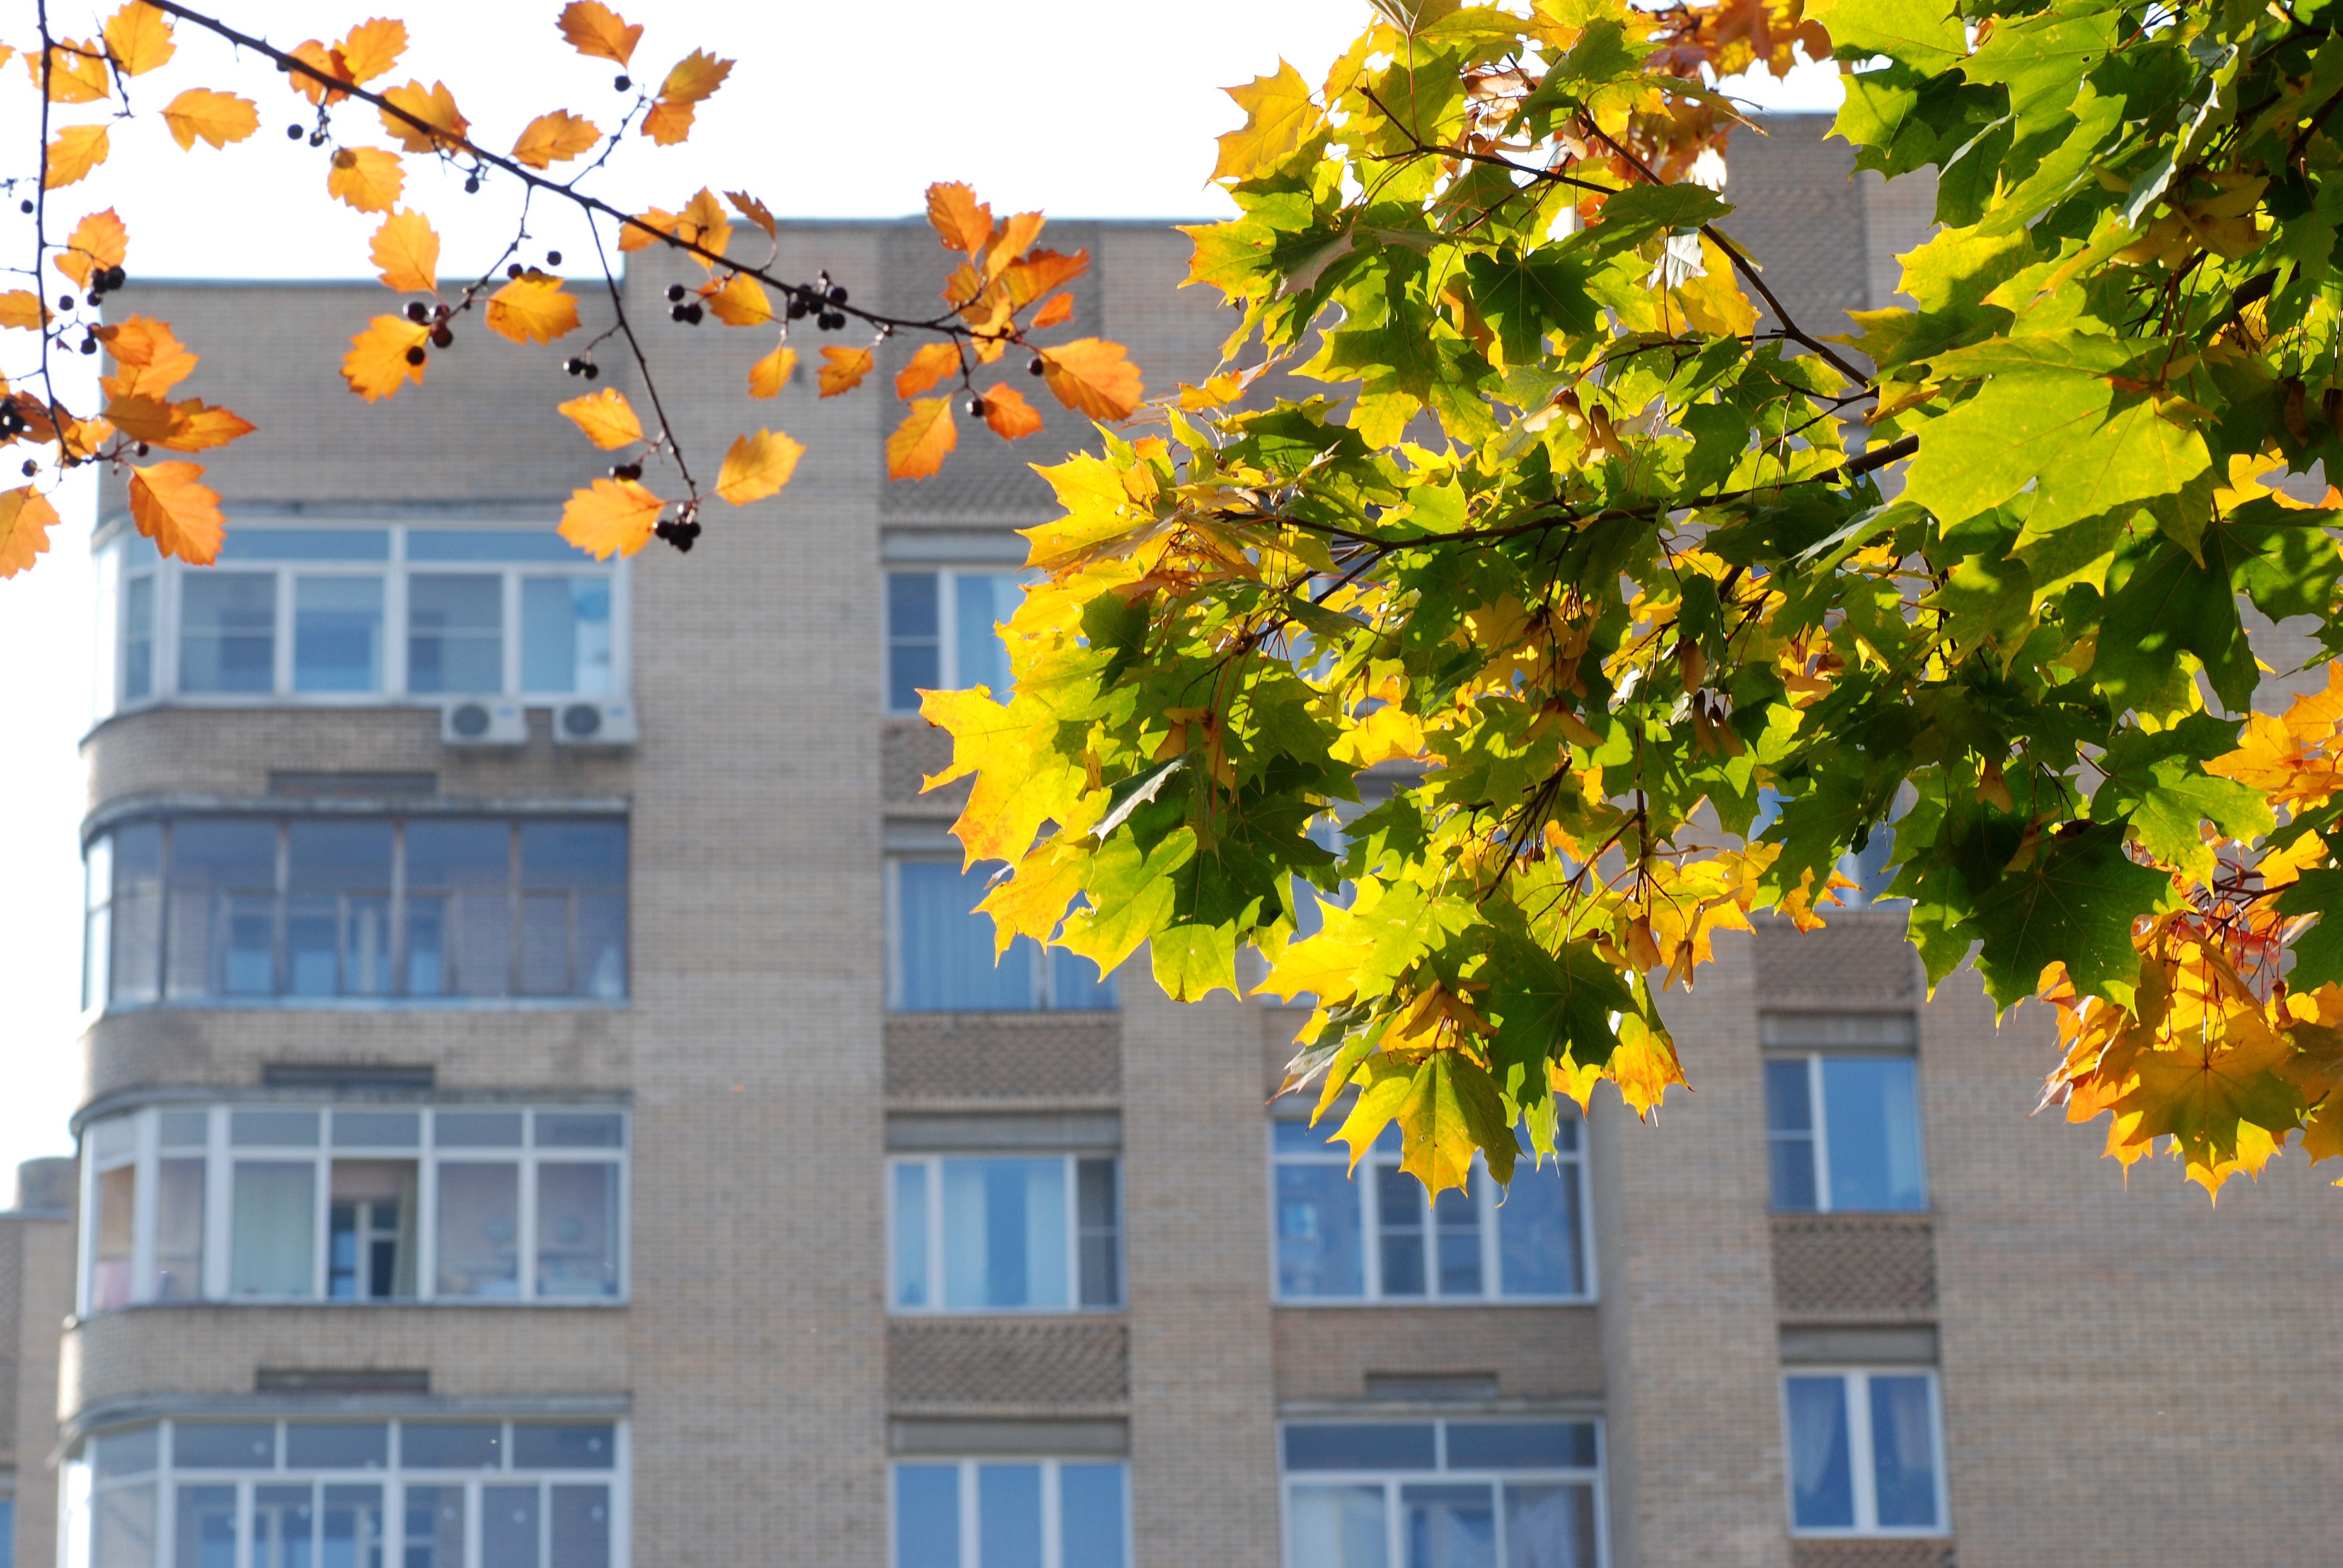
tree, branch, plant, leaf, flower, autumn, park, facade, nikon, yellow, season, 50, tamron, moscow, f28, 90mm, russia, d80, nikond80, neighbourhood, woody plant